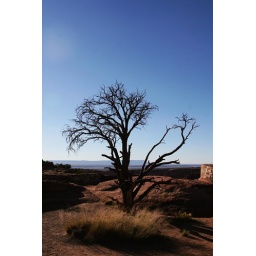
Tree against the deep blue sky